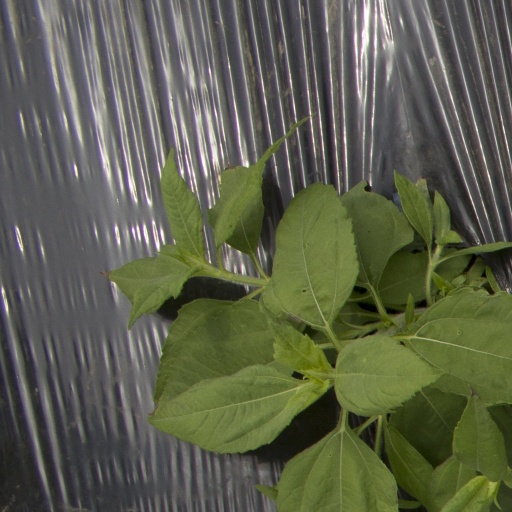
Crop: Jerusalem artichoke